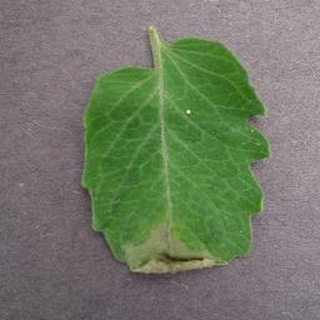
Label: tomato_late_blight